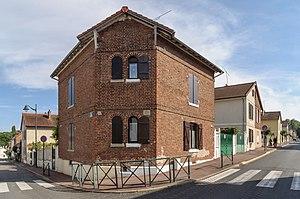
Pavillons dans l'ancienne cité ouvrière Menier à Noisiel (Seine-et-Marne, France)
Une cité ouvrière est un « ensemble concerté d’habitat ouvrier, généralement mono-familial » selon la définition usitée par les services de l'Inventaire du patrimoine culturel français. Elle constitue, à l’origine, une zone essentiellement résidentielle exclusivement destinée aux ouvriers d’une même usine et à leur famille. Elle peut être accompagnée d’équipements collectifs. Dans la plupart des cas, elle est mise à disposition par le patron de l’usine.
Menier est une entreprise chocolatière française fondée en 1816 par Antoine Brutus Menier qui a commencé à fabriquer les tablettes en 1856.
Le logement social est, en France, le logement destiné, à la suite d'une initiative publique ou privée, à des personnes à revenus modestes qui ont des difficultés à se loger sur le marché libre. L'expression concerne à la fois la construction de logements, l’occupation et la gestion de ce patrimoine. Le logement social est issu du logement ouvrier qui existe sous différentes formes : logement collectif, groupé, individuel. Fin 2008, la proportion de logements locatifs sociaux dans le parc de résidences principales était de 17 %, le nombre de logements sociaux étant de 4,3 millions.
Noisiel est une commune française située dans le département de Seine-et-Marne en région Île-de-France. Elle fait partie de la banlieue est parisienne et de la ville nouvelle de Marne-la-Vallée.